Cordillera Real (Ecuador)

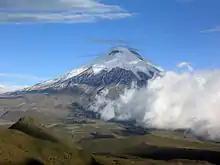
Cotopaxi, Ecuador

The Cordillera Real (also Cordillera of Quito, Cordillera Central of Ecuador) is a chain of mountains in the Andes of Ecuador, the largest of them volcanic. They are continued by the Cordillera Central of Peru to the south and the Cordillera Central of Colombia to the north. The Cordillera Real includes Antisana, Cotopaxi, and Cayambe, while Chimborazo is in the Cordillera Occidental.